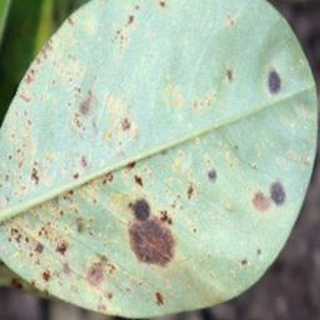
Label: groundnut_rust